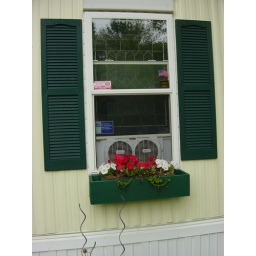
Wave Petunias in flower box 05-29-08